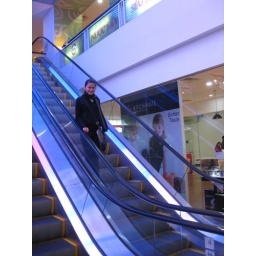
girl in tower =)